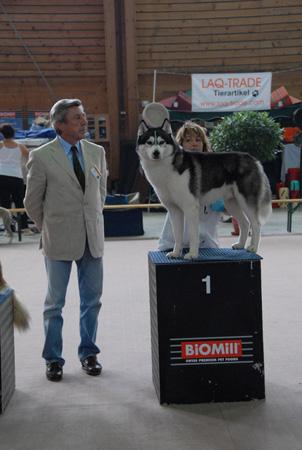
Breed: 1160-n000003-Siberian_husky